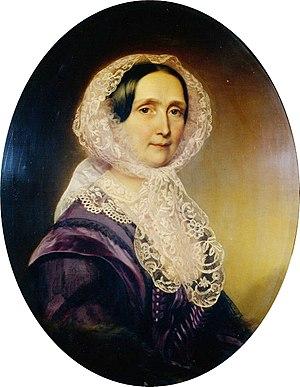
Gisèle Louise Marie de Habsbourg-Lorraine, archiduchesse d'Autriche et princesse de Bavière était la deuxième fille de l'empereur et roi François-Joseph Iᵉʳ d'Autriche et de son épouse Élisabeth de Wittelsbach, la célèbre Sissi.
Élisabeth de Wittelsbach, duchesse en Bavière puis, par son mariage, impératrice d'Autriche et reine de Hongrie, est née le 24 décembre 1837 à Munich, dans le royaume de Bavière, et morte assassinée le 10 septembre 1898 à Genève, en Suisse. Elle est en partie à l'origine du compromis austro-hongrois de 1867. Ne pouvant s'adapter à la vie de la cour, elle passe une grande partie de son existence à voyager.